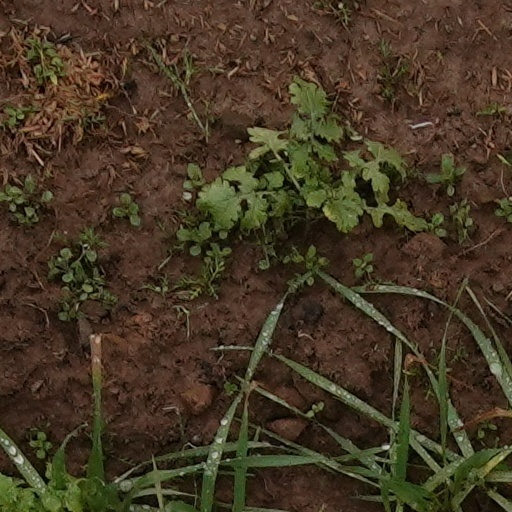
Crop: wheat